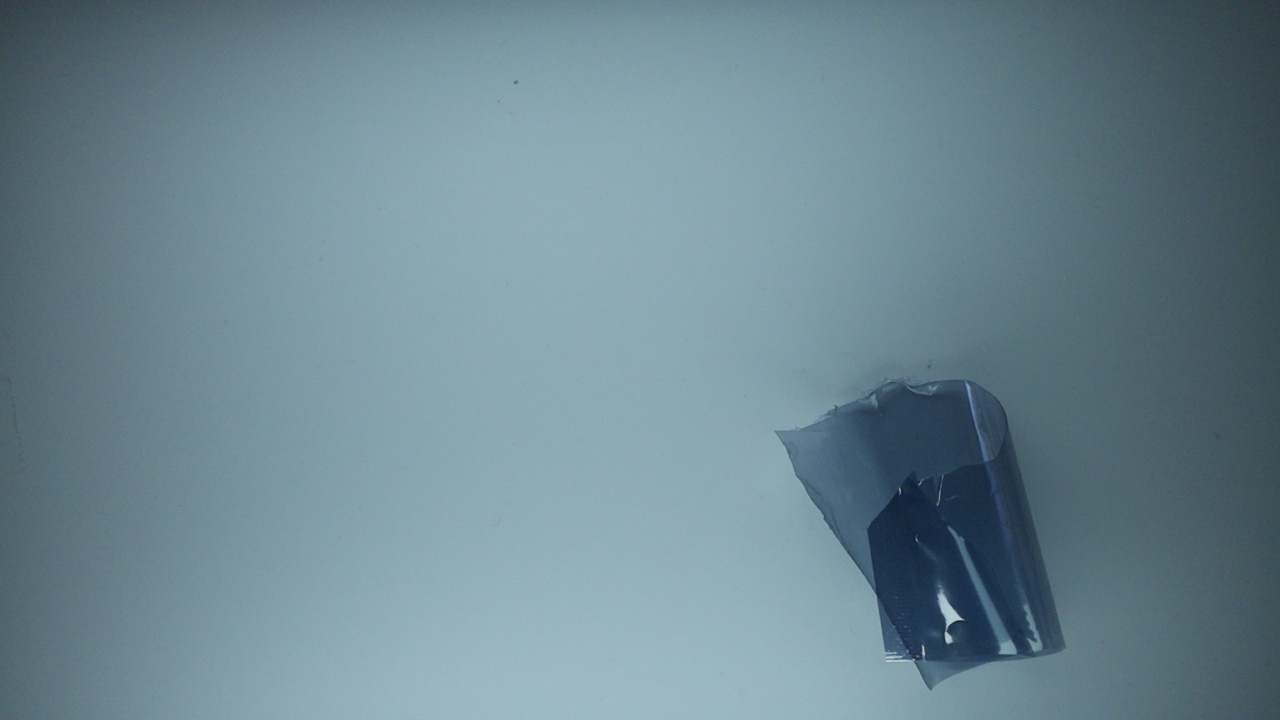
Label: trash